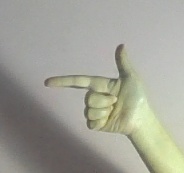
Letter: yaa